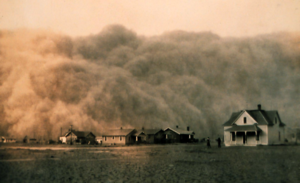
Cet article résume les faits saillants de l'histoire de l'État américain du Texas.
L'histoire des États-Unis de 1918 à 1945 couvre la période d'entre-deux-guerres, lorsque les États-Unis se sont notamment opposés à la ratification du traité de Versailles et n'ont pas adhéré à la Société des Nations.
Une tempête est un phénomène météorologique violent à large échelle dite synoptique, avec un diamètre compris en général entre 200 à 1 000 km, caractérisé par des vents rapides et des précipitations intenses. Elle peut être accompagnée d'orages donnant des éclairs et du tonnerre ainsi que de la grêle et des tornades.
Une tempête de sable est un phénomène météorologique qui se manifeste par des vents violents provoquant la déflation et le transport des particules de sable dans l'atmosphère, par le processus de saltation, voire par suspension pour les sables fins. Les tempêtes de poussières sont similaires mais le substrat soulevé est le sol desséché. Elles laissent dans leur sillage ou ensuite des brumes de sable qui contribuent à la pollution de l'air par les particules.